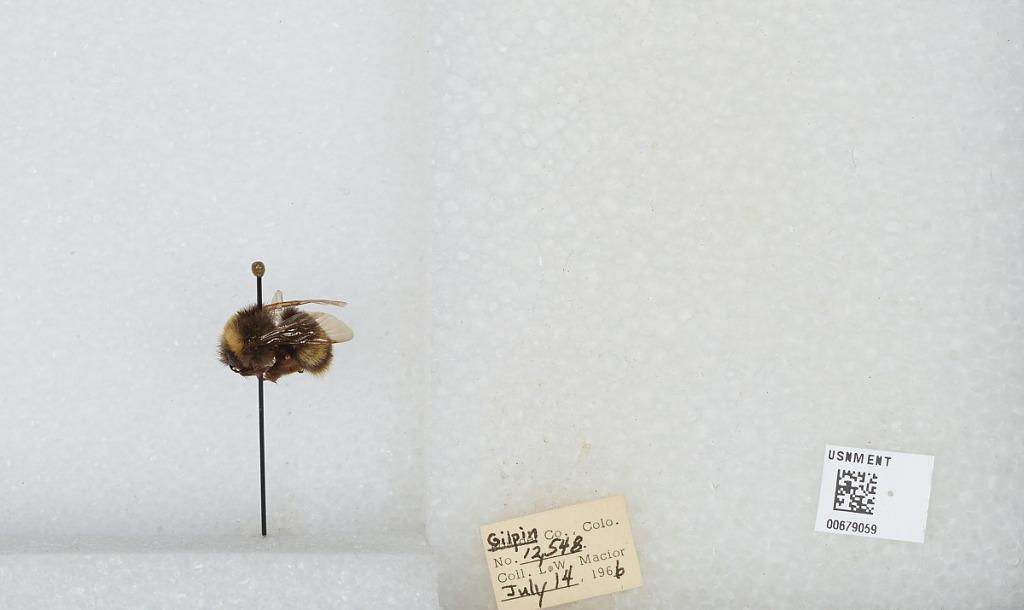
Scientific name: Bombus (Bombus) occidentalis Greene
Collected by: L. Macior
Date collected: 1966-7-14
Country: United States
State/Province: Colorado
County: Gilpin
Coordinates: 39.8908, -105.508